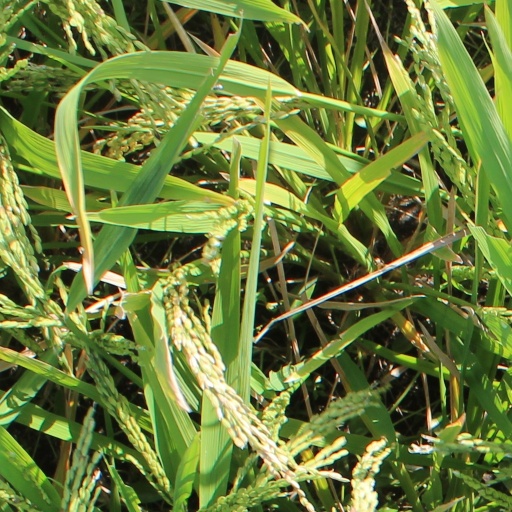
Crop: rice